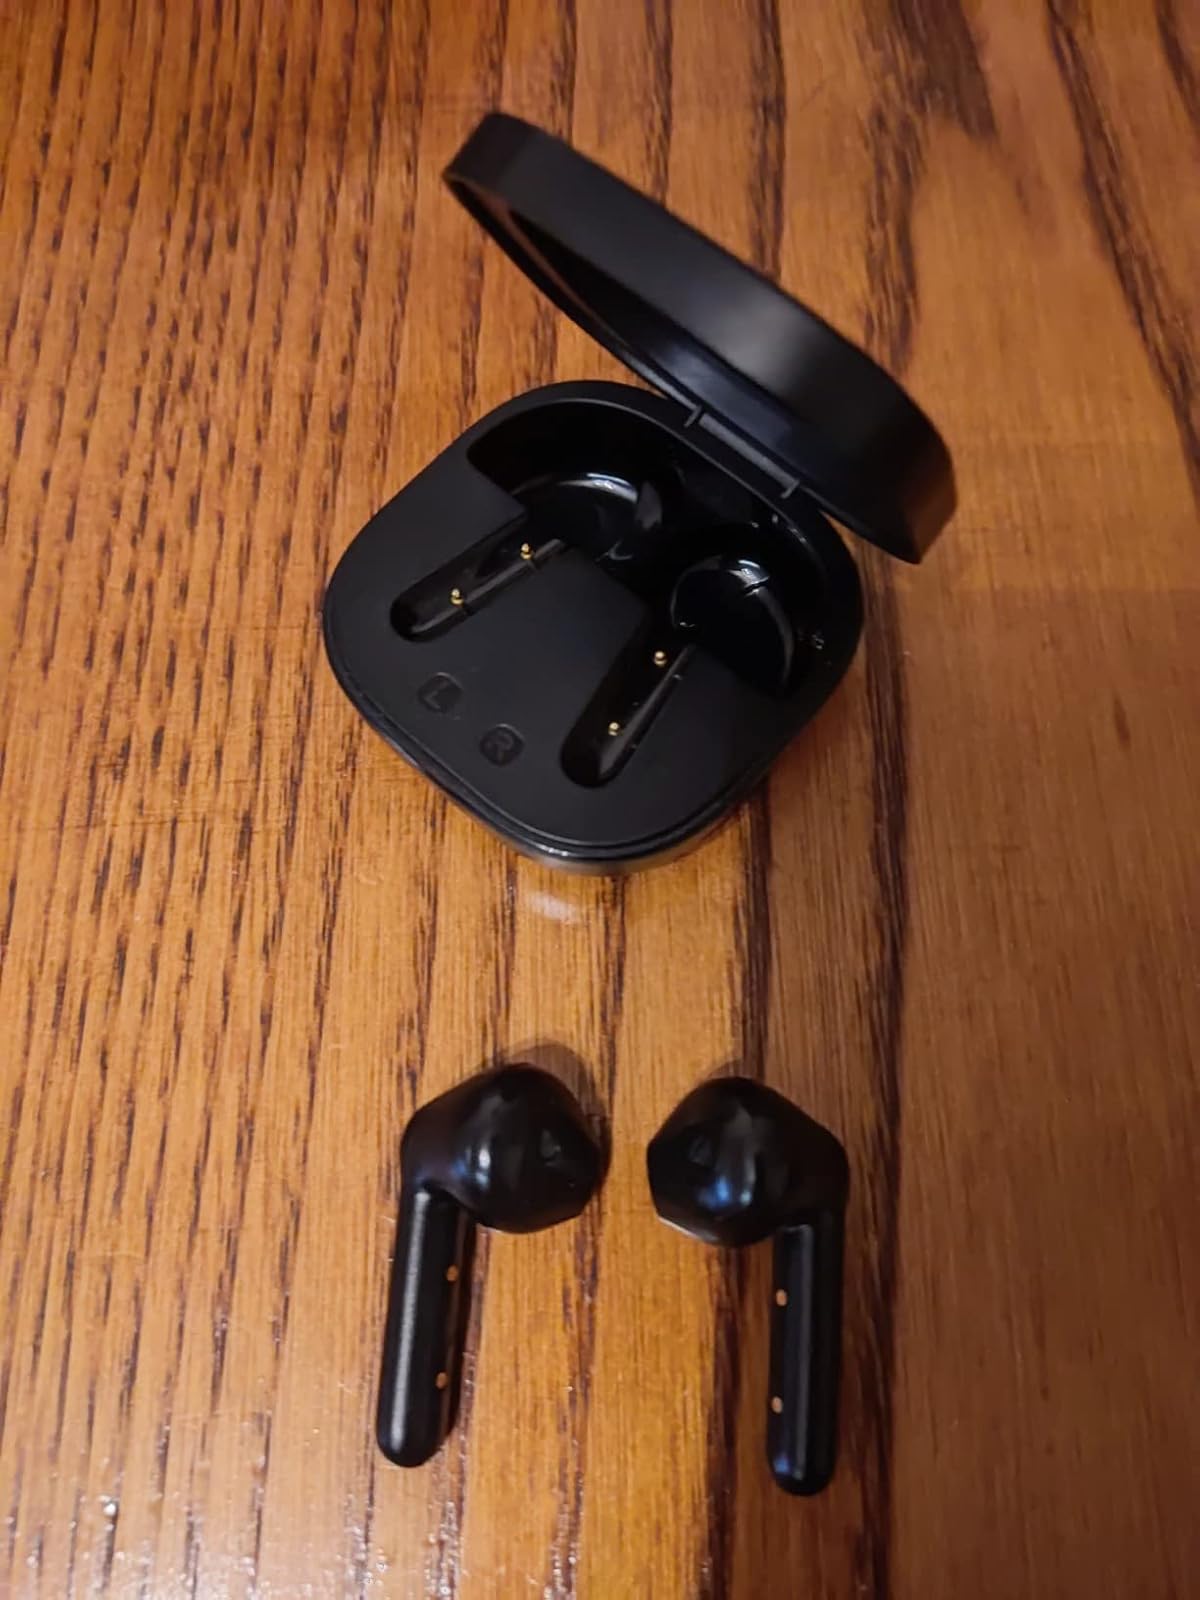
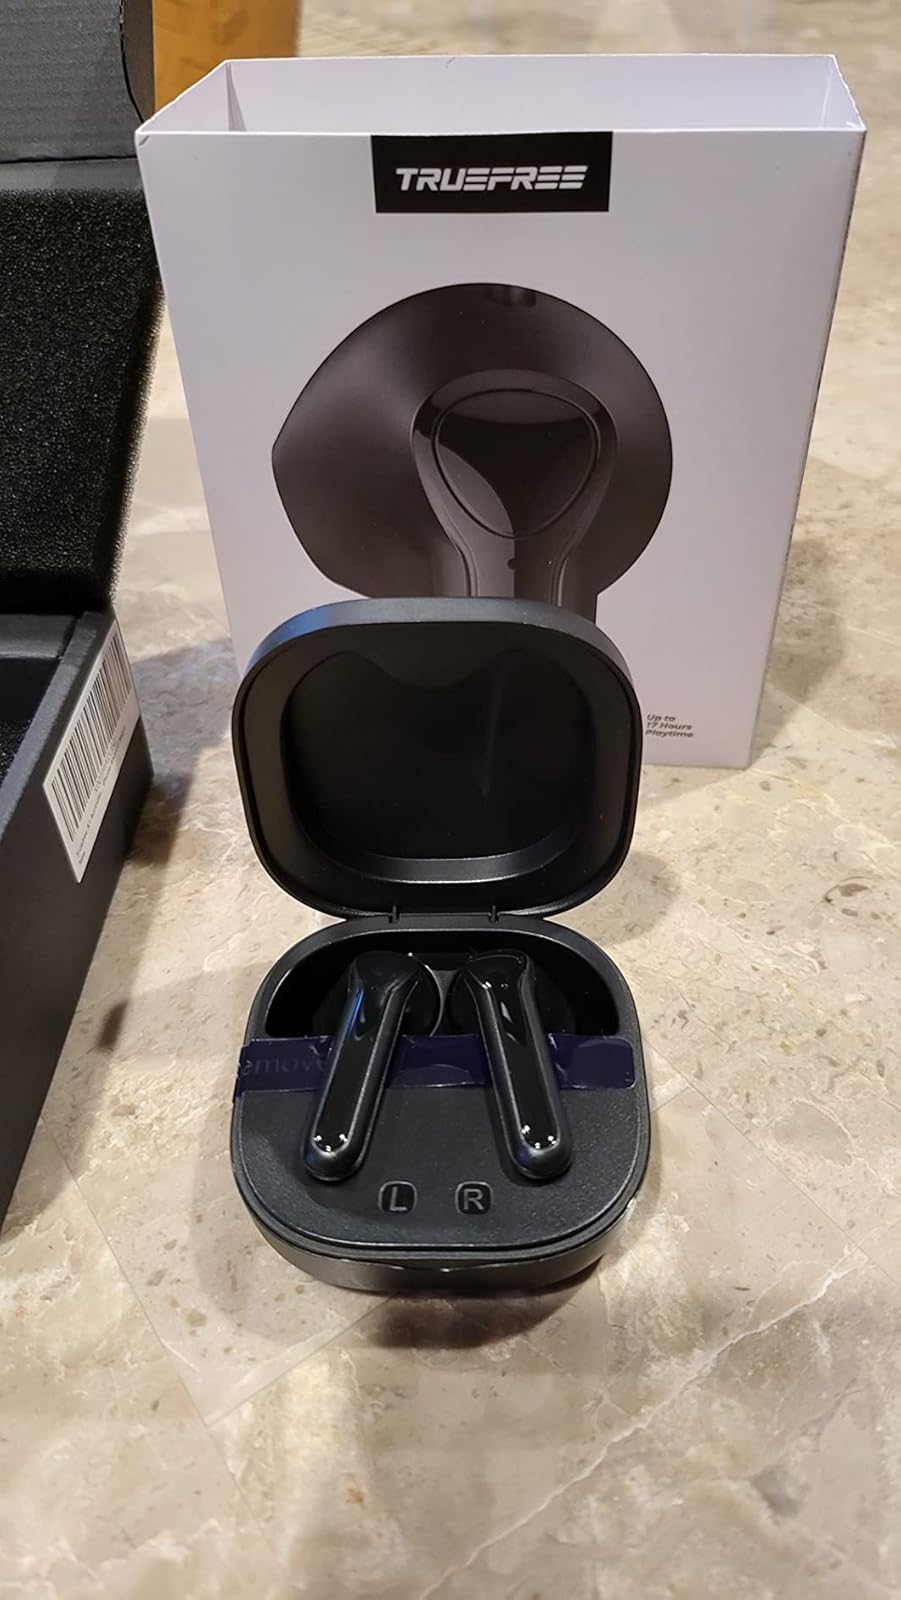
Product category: earbuds
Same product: yes